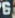
Number: 6